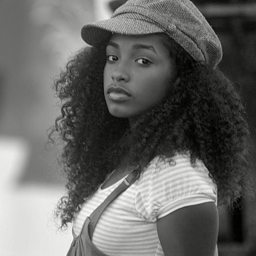
no one makes hats big enough for my natural hair ...